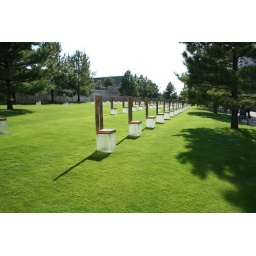
1 chair representing each person killed in the massacre